Moon Embracing the Sun

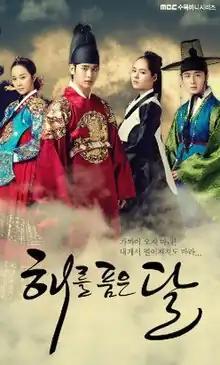
Promotional poster

Moon Embracing the Sun is a 2012 South Korean television drama series, starring Han Ga-in, Kim Soo-hyun, Jung Il-woo, and Kim Min-seo. It aired on MBC from January 4 to March 15, 2012, on Wednesdays and Thursdays at 21:55 for 20 episodes.